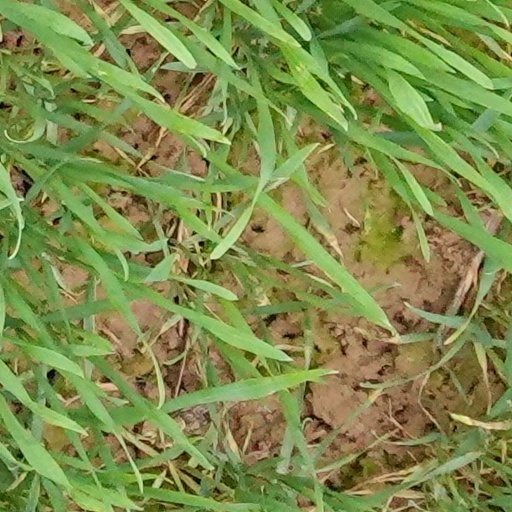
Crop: wheat